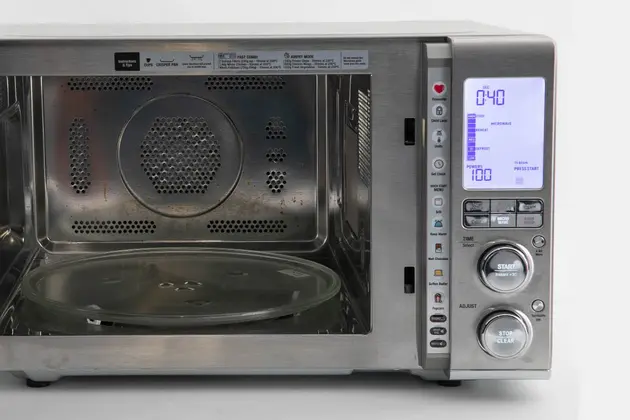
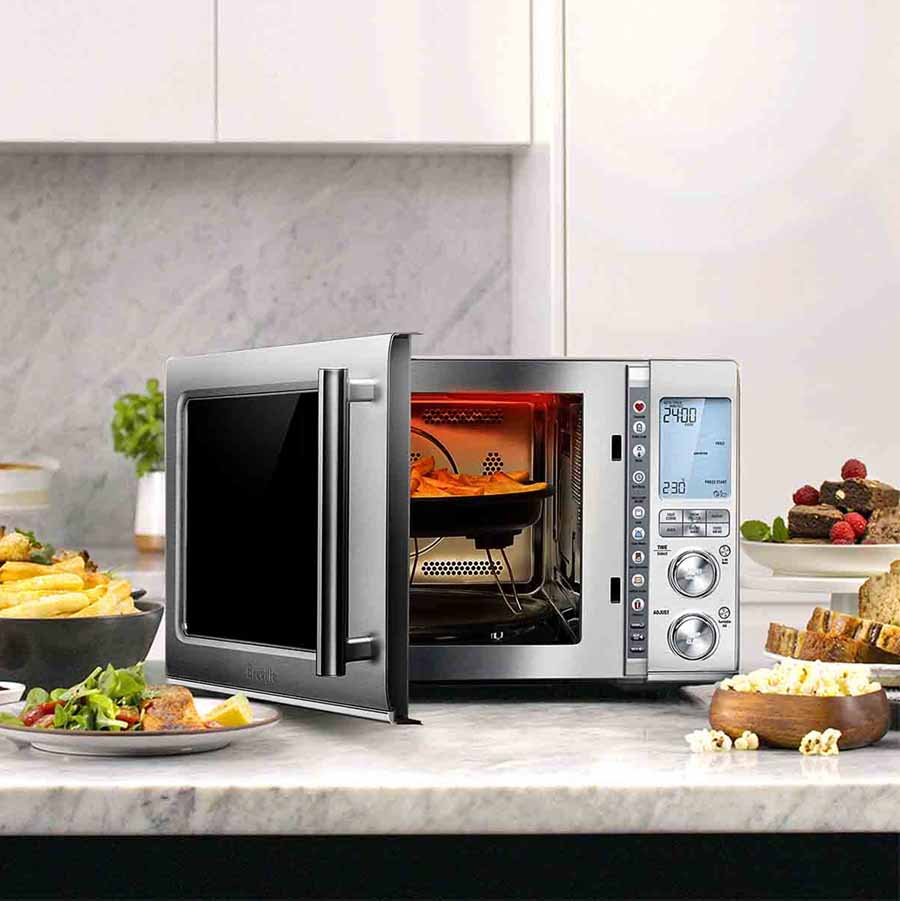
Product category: misc
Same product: yes